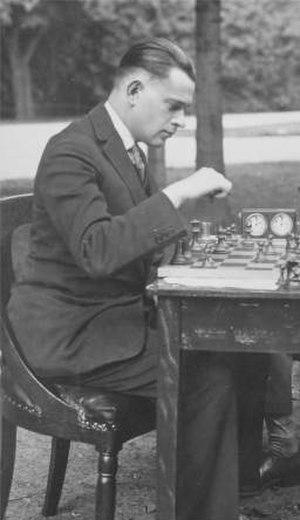
Salo Landau est un joueur d'échecs néerlandais d'origine polonaise, né le 1ᵉʳ avril 1903 à Bochnia en Galicie et mort entre décembre 1943 et mars 1944 dans un camp de concentration à Grodziszcze, Świdnica en Pologne.